Bear Mountain Inn

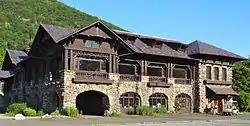
Viewed from the east in 2012, shortly after renovation

The Bear Mountain Inn is a 1915 hotel, restaurant and spa owned by the Palisades Interstate Park Commission and located in Bear Mountain State Park just south of the Bear Mountain Bridge in Rockland County, New York. It is now called the Bear Mountain Inn & Conference Center and features the 1915 Cafe and the Bear Mountain Trading Company gift store. A renovation was completed in April 2012.